Echo Kellum

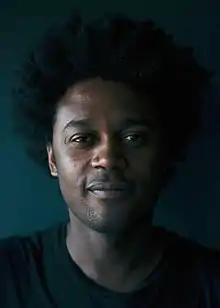
Kellum in 2017

Echo Kellum (born August 29, 1982) is an American actor and comedian. Kellum is best known for his roles as Curtis Holt on The CW drama series "Arrow", Tommy on the Fox sitcom "Ben and Kate", Hunter on the NBC sitcom "Sean Saves the World," and Noah Koles on the NBC sitcom "Grand Crew".